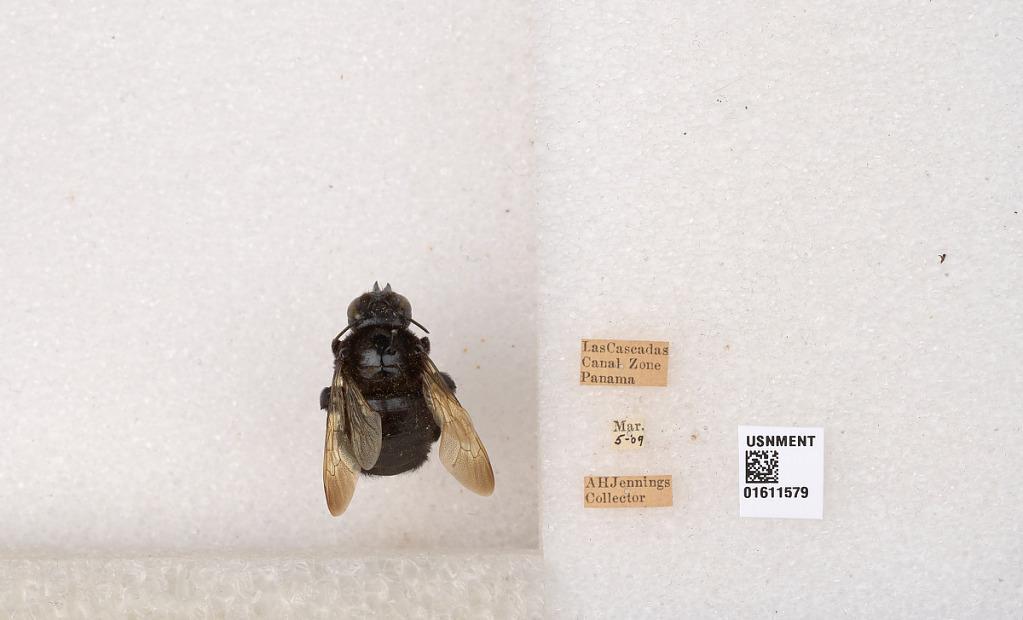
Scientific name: Xylocopa
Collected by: R. Walz
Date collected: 1909-3-5
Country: Panama
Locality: Las Cascadas, Canal Zone